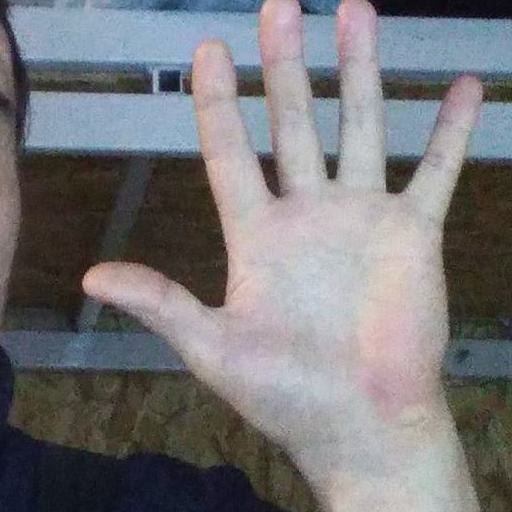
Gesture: palm